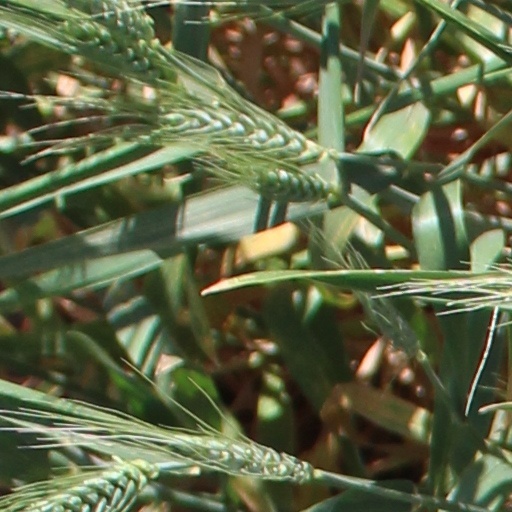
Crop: wheat